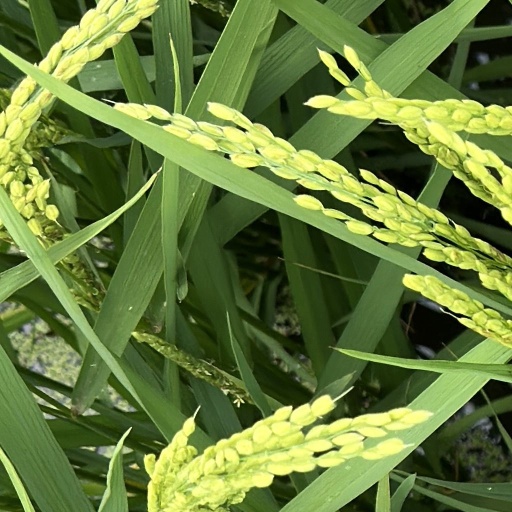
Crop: rice